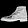
Label: Ankle boot